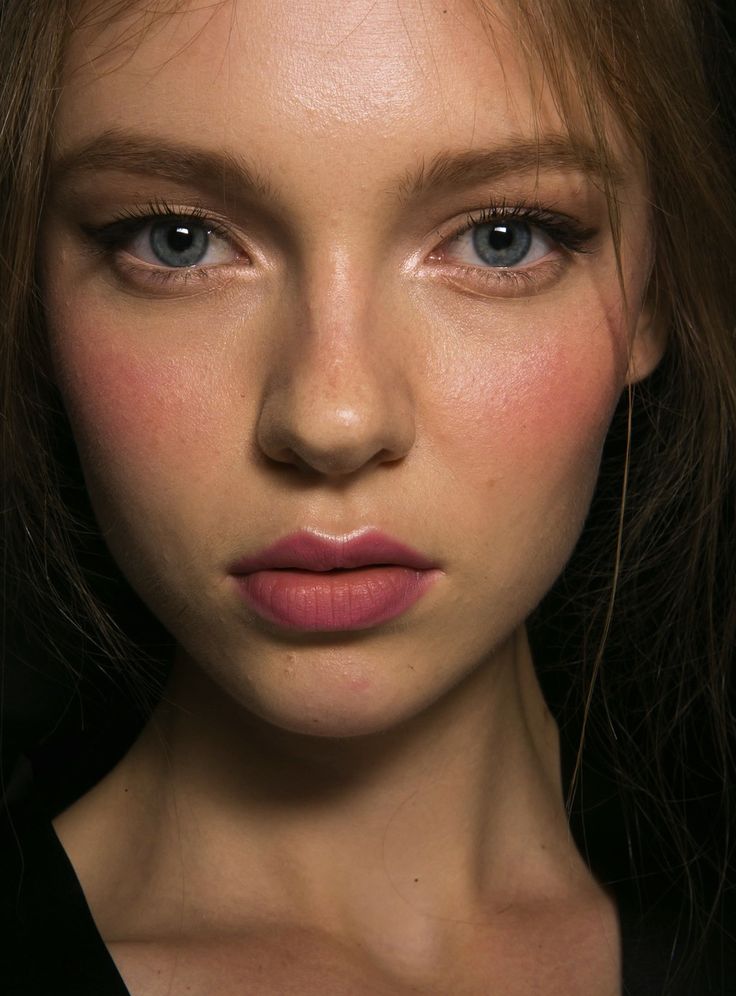
Gender: women